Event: Nepal Earthquake
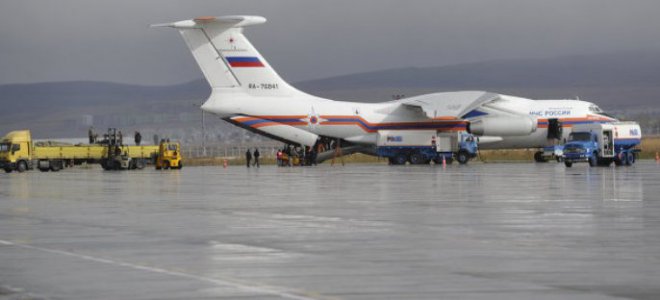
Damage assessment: no_damage